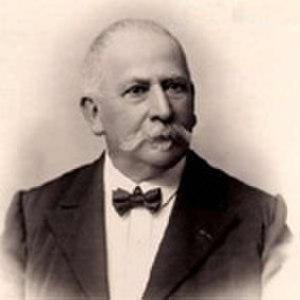
Louis Marcellin Bureau est un médecin et zoologiste français, né à Nantes le 18 novembre 1847.
Louis Marcellin Bureau est un médecin et zoologiste français, né à Nantes le 18 novembre 1847 et mort dans la même ville le 14 décembre 1936. Issu d'une famille d'armateurs et de savants nantais, c'était le cadet de ses cinq frères, dont Édouard Bureau et Léon Bureau.
La famille Bureau de Nantes est une famille d’ancienne bourgeoisie dont les membres ont joué un rôle important dans de cette ville au XIXᵉ siècle et au XXᵉ siècle.